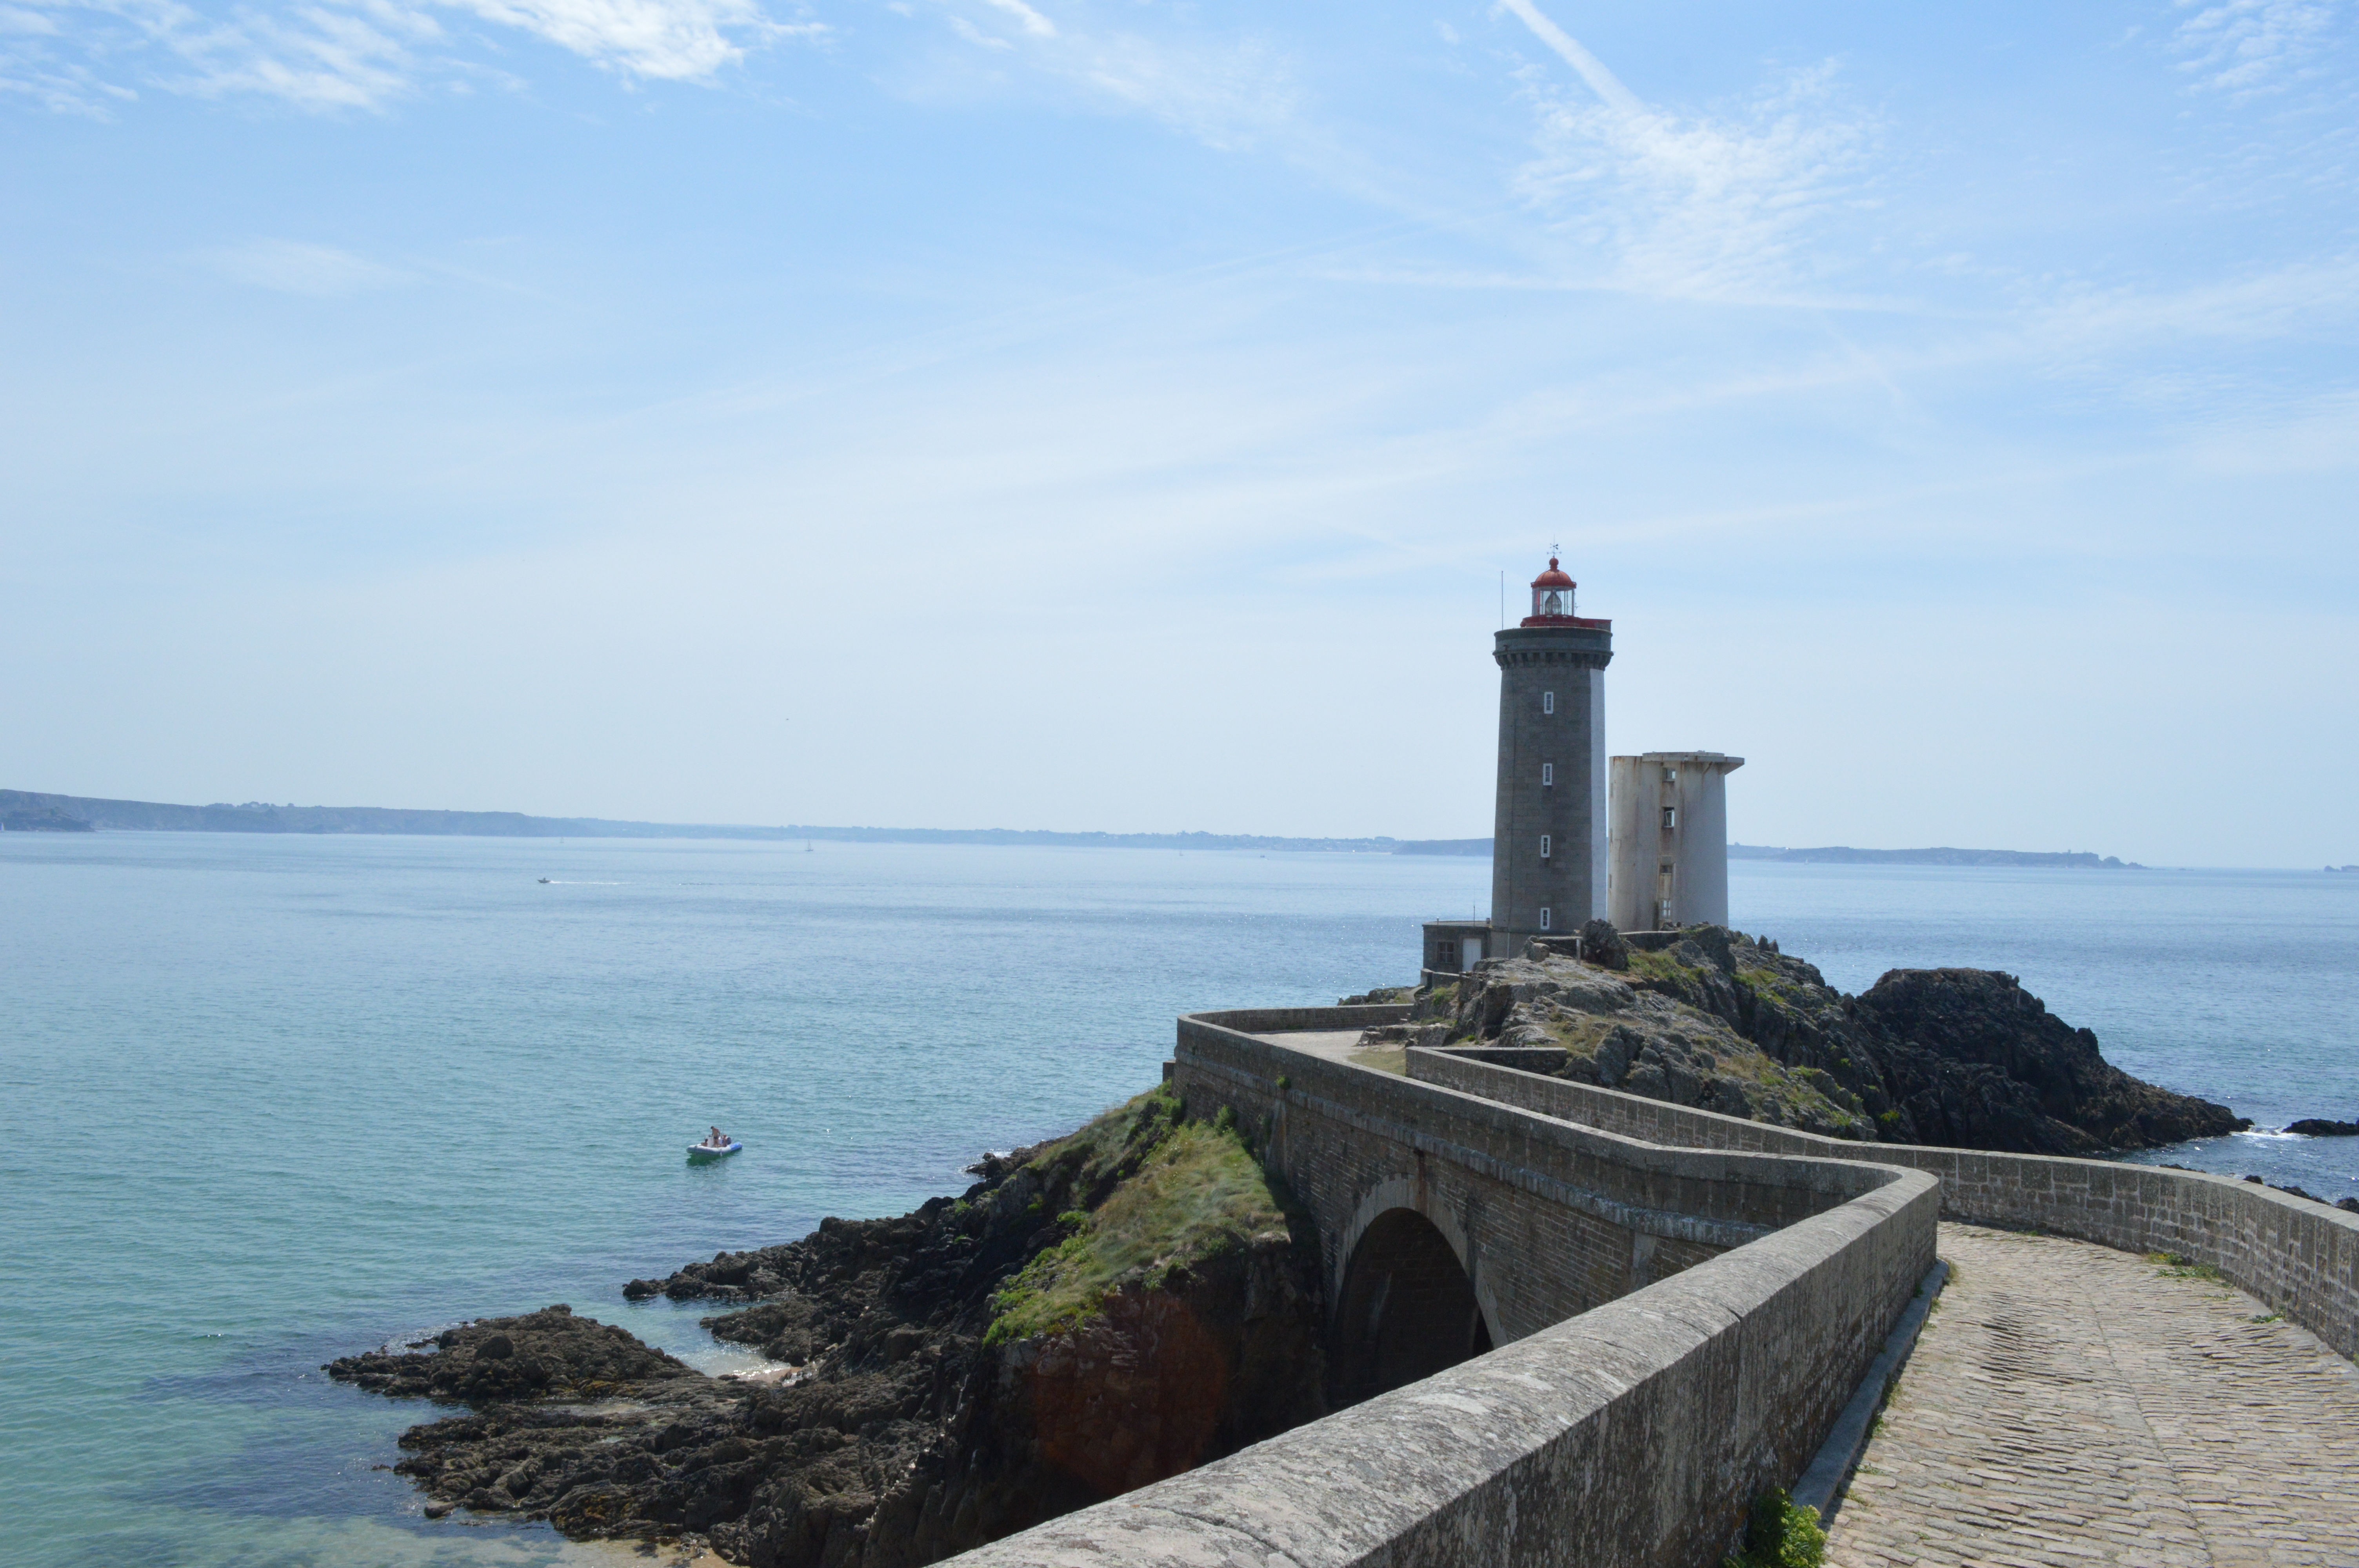
beach, landscape, sea, coast, water, rock, ocean, horizon, lighthouse, shore, vacation, cliff, seaside, cove, tower, bay, blue, terrain, marine, navigation, channel, side, maritime, breakwater, cape, brittany, finist re